Alberta Highway 2

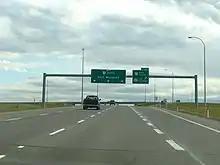
Near Okotoks, Highway 2 carried more than 54,000 vehicles per day in 2019

The two lane highway continues west through the town of Peace River before crossing the river of the same name. Climbing on the west bank of the river, it widens to four lanes and meets Alberta Highway 684 (Shaftesbury Trail) before exiting Peace River, reducing to two lanes, and passing north of Peace River Airport. east Cardinal Lake, Highway 2 meets Highway 35, the Mackenzie Highway. Highway 2 turns south to Grimshaw, while Highway 35 turns north, following the Peace River to High Level. Highway 2 bisects Grimshaw as 51 Street, then exits the town before turning west shortly thereafter, winding through the aspen parkland of the Peace Country to the town of Fairview, in which a campus of Grande Prairie Regional College is immediately south of the highway. The road continues west out of Fairview as Highway 64A, while Highway 2 turns south to exit the town, curving west then south again toward the Peace River valley. It again curves west to descend along the river's steep north bank. The highway crosses the Peace River on the Dunvegan Bridge, a suspension bridge over long. Passing lanes assist traffic climbing from the valley on both sides of the river.